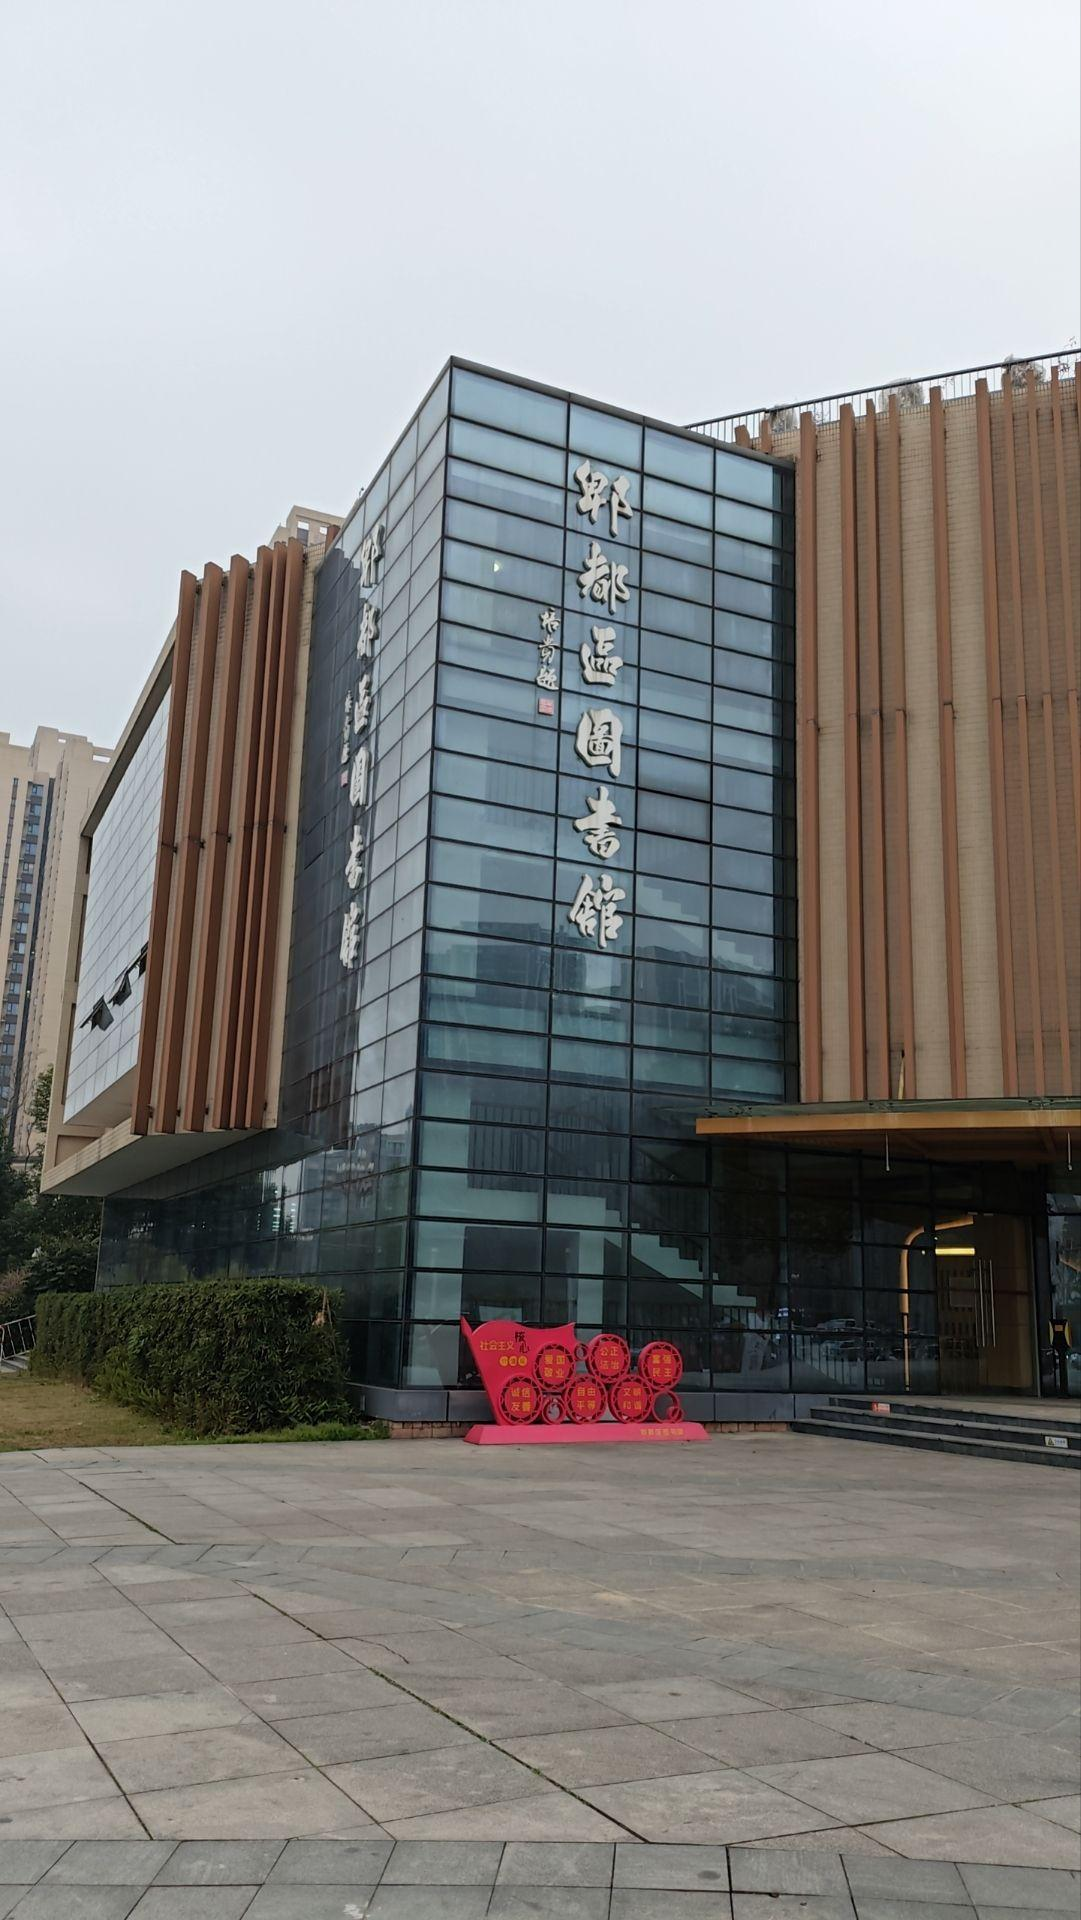
地标名称：郫都区图书馆
所在城市：成都市·郫都区